65th Infantry Regiment (United States)

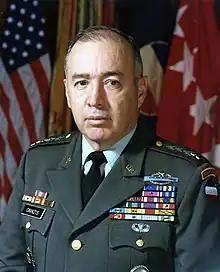
General Richard E. Cavazos, the first Mexican American to reach the rank of brigadier general in the U.S. Army

The men of the 65th, now attached to the Army's 3rd Infantry Division, were among the first infantrymen to meet the enemy on the battlefields of Korea. After November 1950, they fought daily against units of the Chinese People's Liberation Army after the Chinese entered the war on the North Korean side. The 296th Regiment took its place at Puerto Rico. In Korea, the regiment covered the retreat of the 1st Marine Division during the Battle of Chosin Reservoir.